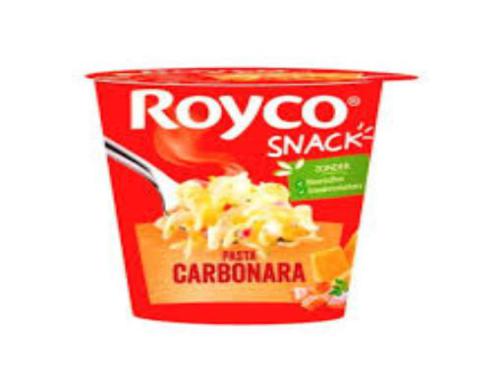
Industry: Food